The Experts (1989 film)

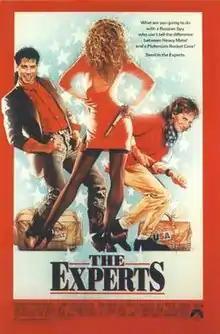
poster artwork by Drew Struzan

The Experts is a 1989 American comedy film starring John Travolta, Arye Gross and Kelly Preston. It was written by Steven Greene, Eric Alter, and Nick Thiel and directed by Dave Thomas. During production there were several uncredited rewrites of the script performed by Thomas at the request of Paramount chief Ned Tanen.